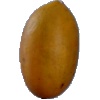
Label: Cucumber Ripe 2